Airini Donnelly

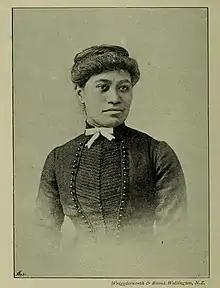

Airini Karauria Tamiwhakakiteaoterangi Donnelly or Airini Tonore (c.1855 – 7 June 1909) was a New Zealand tribal leader, lawyer, and landowner of Māori descent, she identified with the Ngāti Kahungunu iwi. She served as an advocate in the Native Land Court in Rangitikei and was involved in numerous land deals that made her powerful.